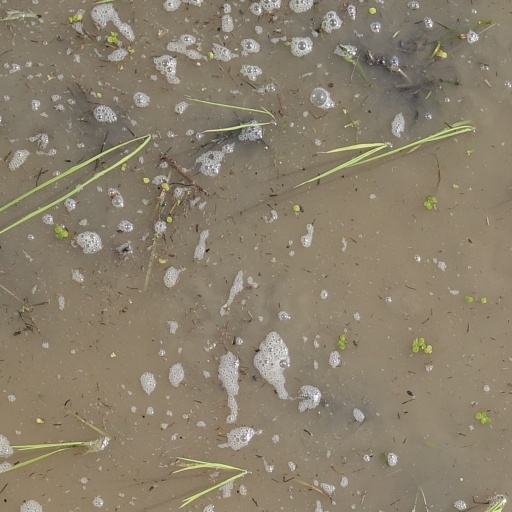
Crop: rice